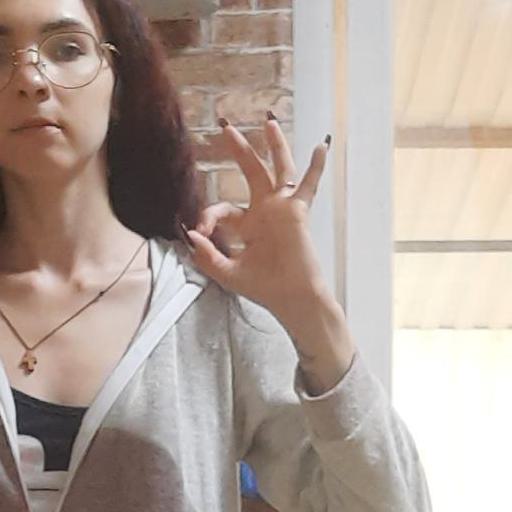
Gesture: ok